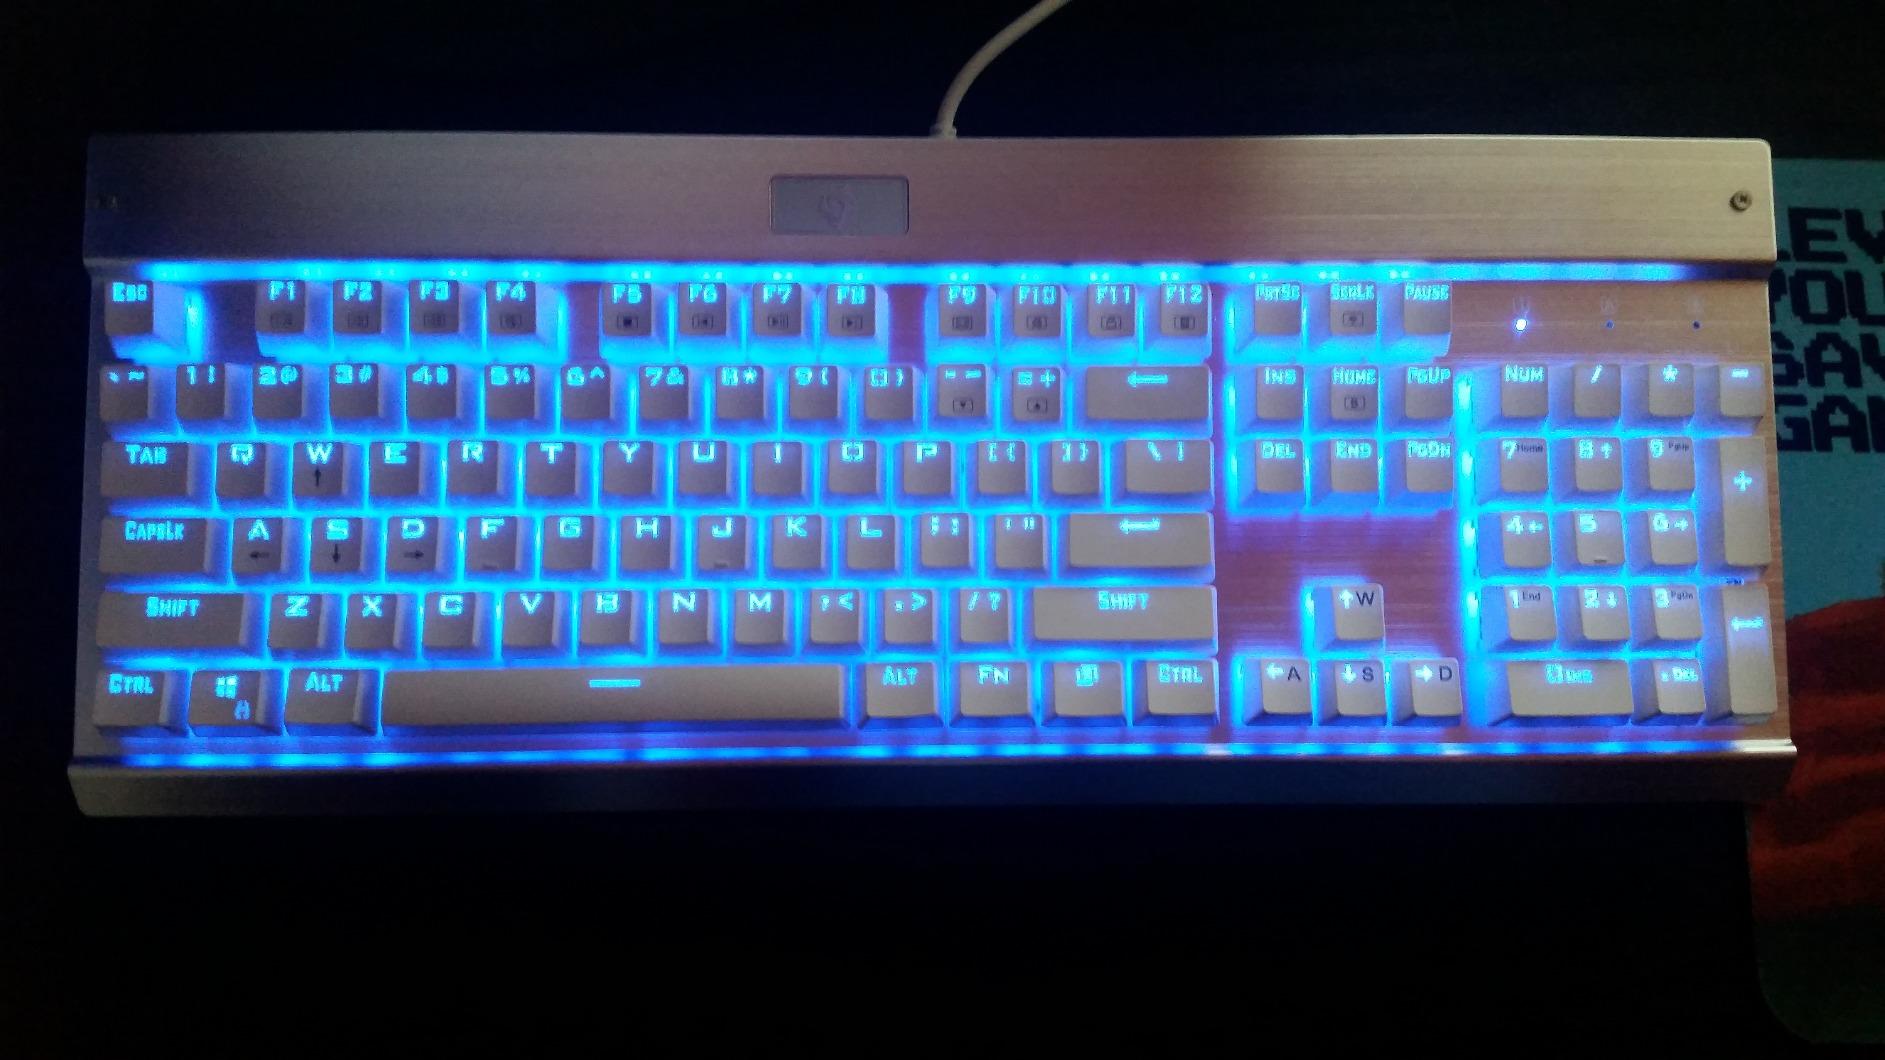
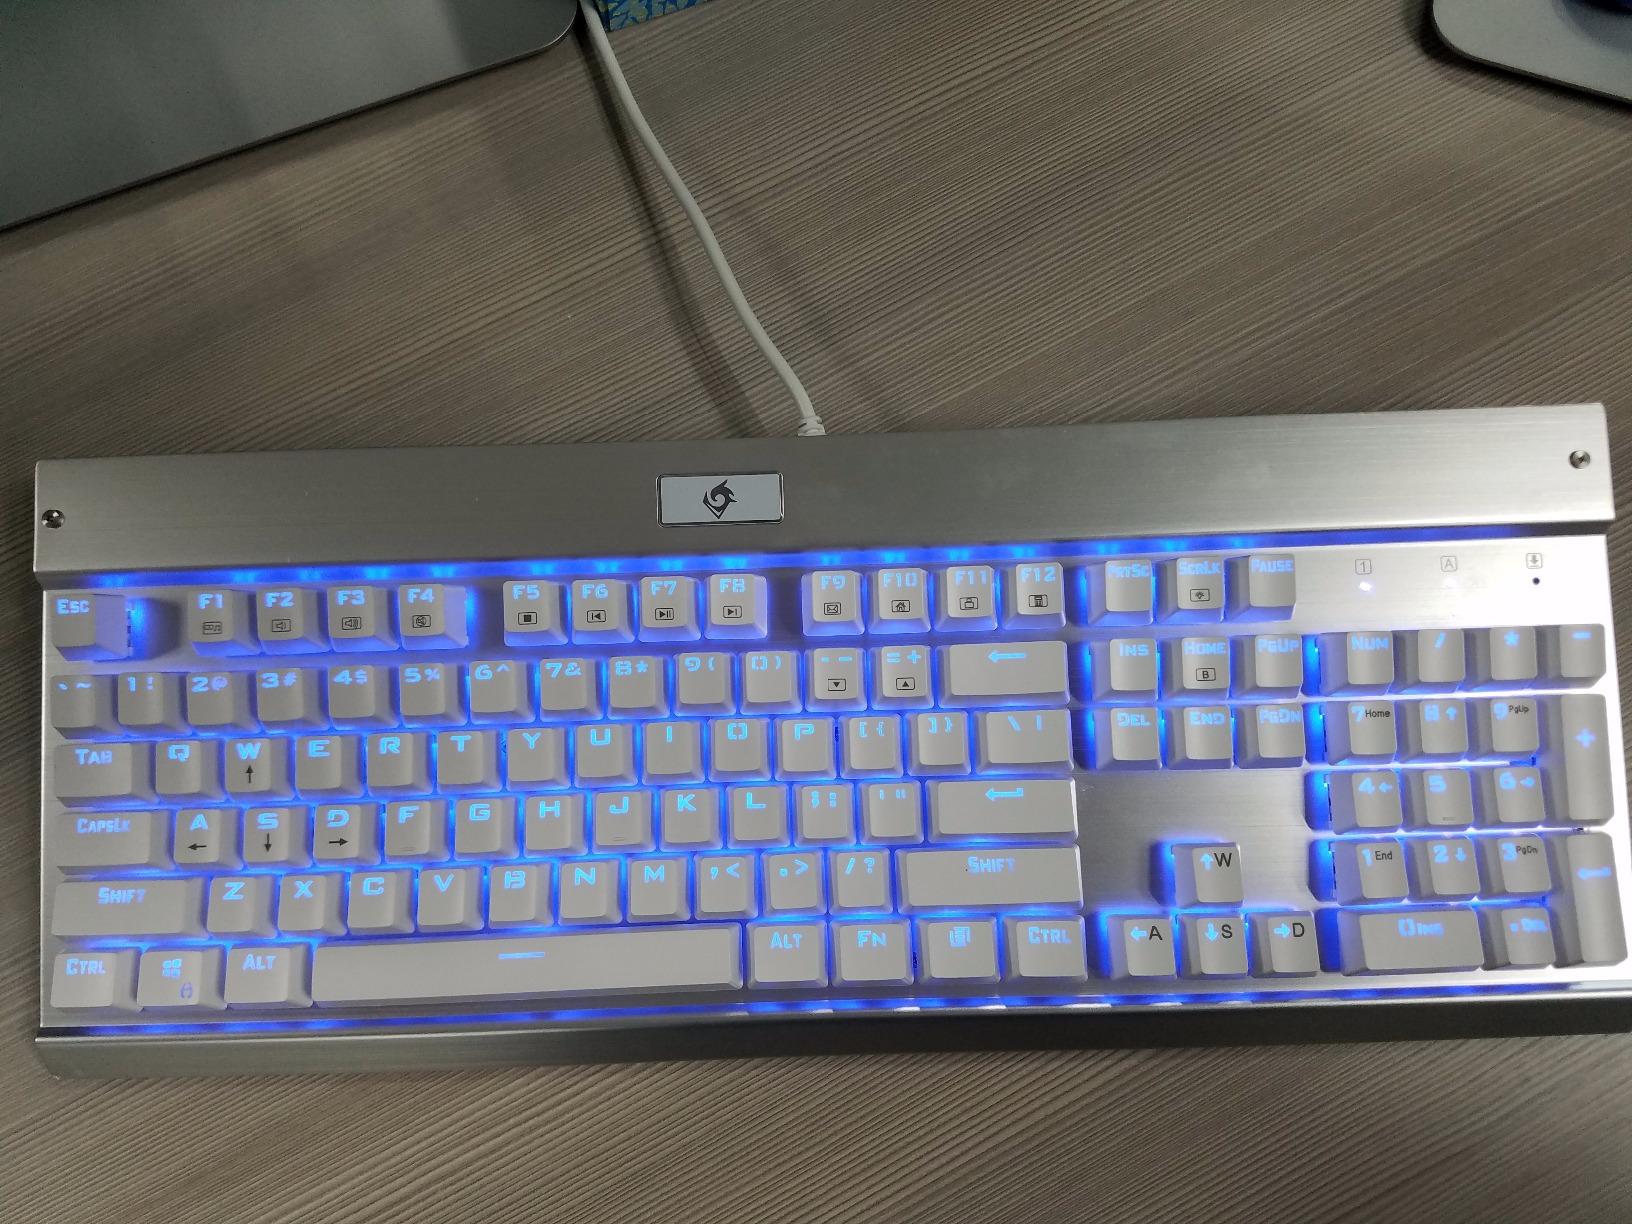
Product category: keyboard
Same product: yes